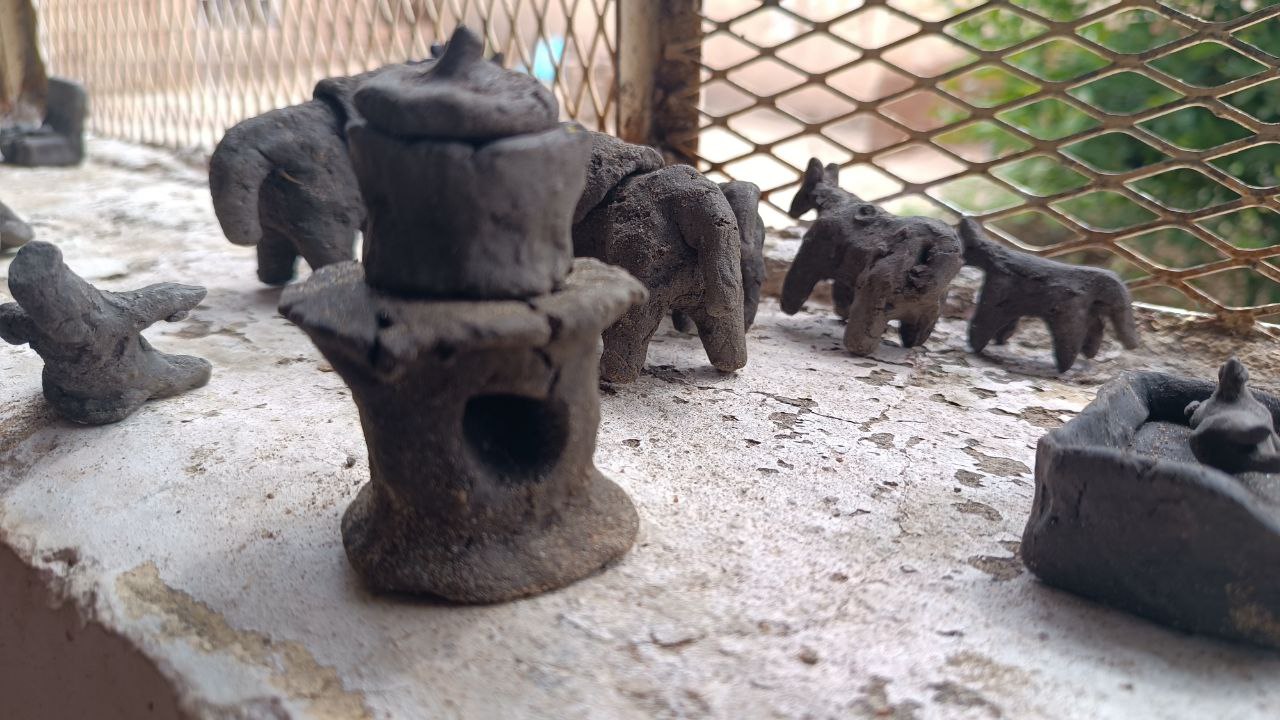
الوصف بالفصحى: أدوات و تماثيل طينية
الوصف بالعامية السودانية: أدوات و تماثيل طينية
التصنيف: Local Culture & Objects